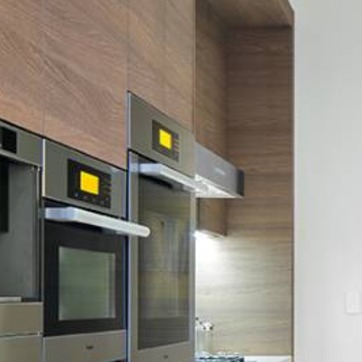
Material: metal